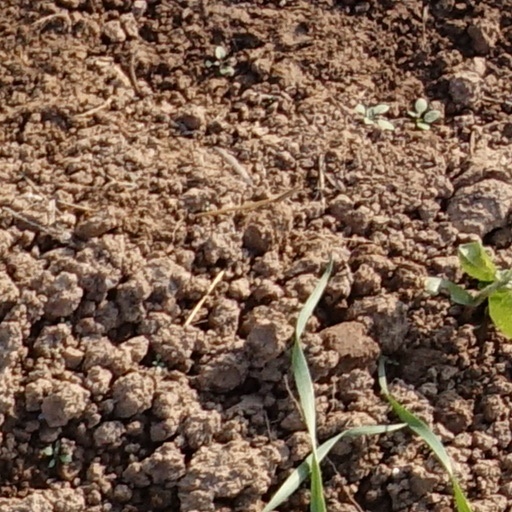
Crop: wheat